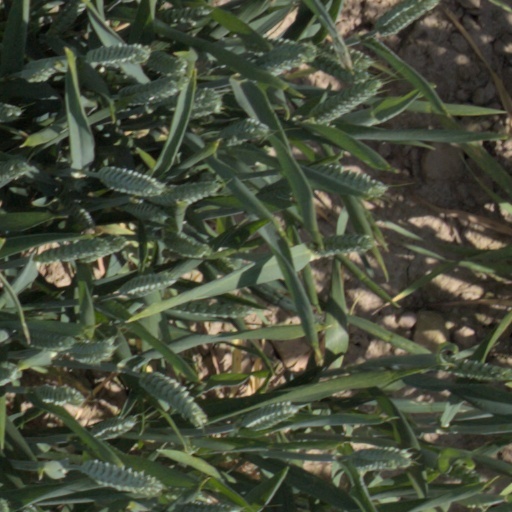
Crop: wheat